Tokyo Motor Show

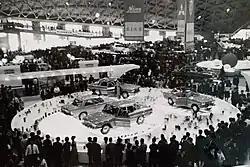
Tokyo Motor Show 1960s

The show, originally called All Japan Motor Show was first held in an outdoor venue called Hibiya Park, the show was considered a success with 547,000 visitors over ten days and 254 exhibitors displaying 267 vehicles, but of the 267, only 17 of them were passenger cars as the show was dominated by commercial vehicles. In 1958, due to construction of a subway and underground parking lot near Hibiya Park, the show was shifted to the Korakuen Bicycle Racing Track. The show changed venues again in 1959 as the previous year was marred by heavy rain. It moved to an indoor facility, the newly opened Harumi Showplace which was three times the size of its previous venue. The 1962 show attracted more than 1 million visitors to view 410 vehicles from 284 exhibitors.